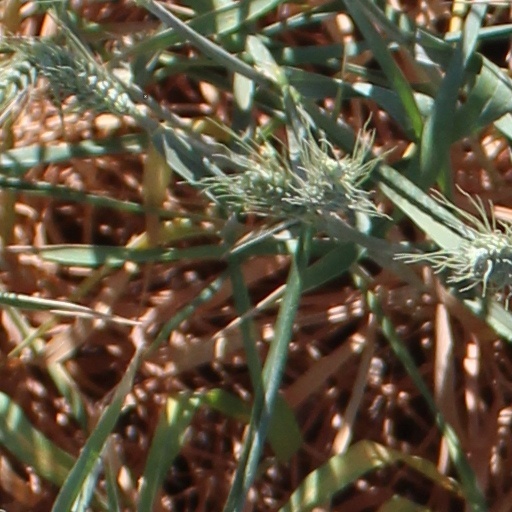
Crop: wheat